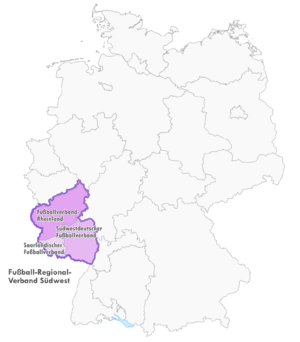
La Fédération régionale de football du Sud-Ouest de l’Allemagne est une fédération régionale de football membre de la DFB.